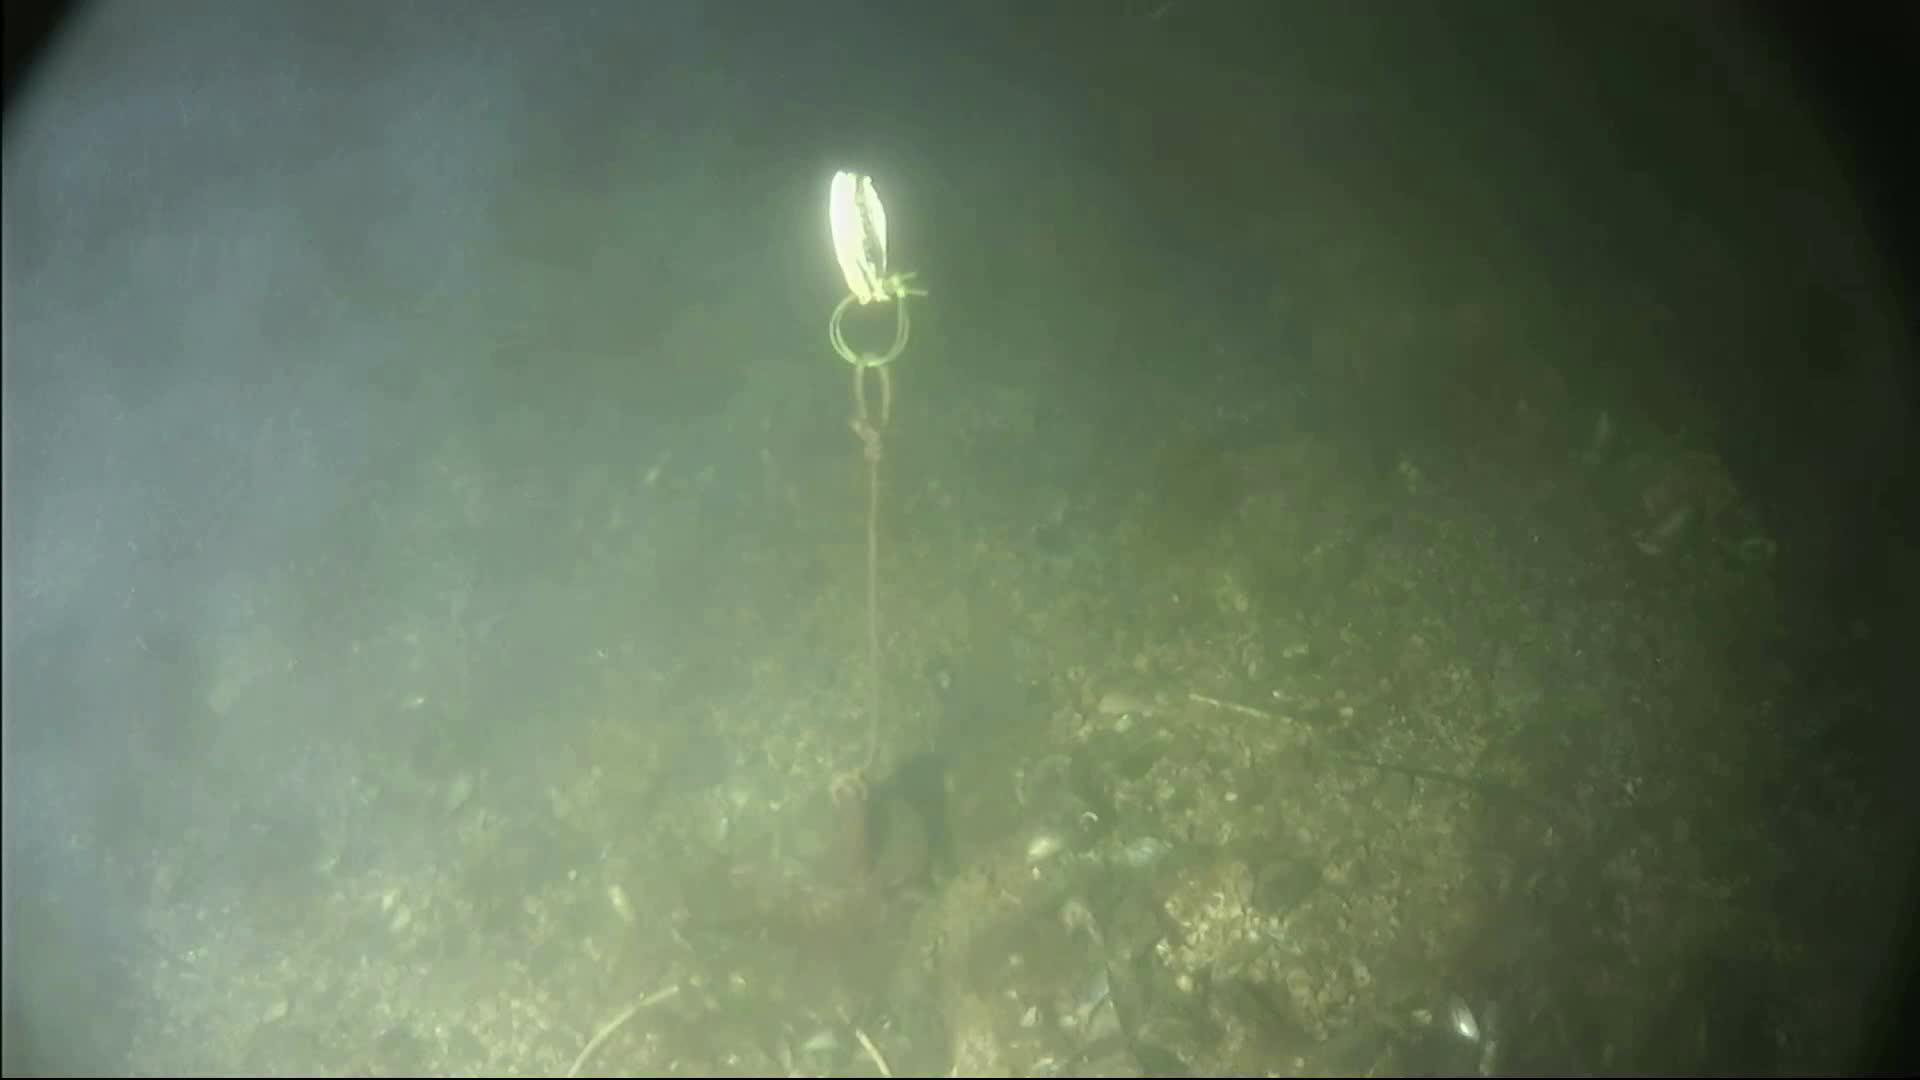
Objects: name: crab